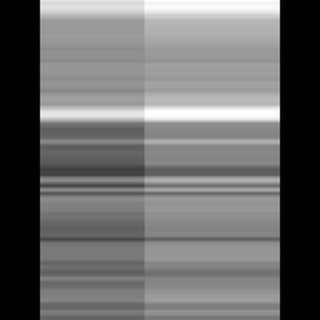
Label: sugarcane_mosaic